Martin Drent

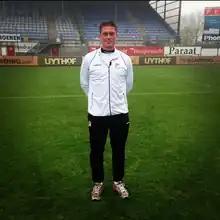
Martin Drent

Martin Drent (born 31 March 1970) is a Dutch former professional footballer who played as a forward for SC Veendam, FC Emmen and FC Groningen.